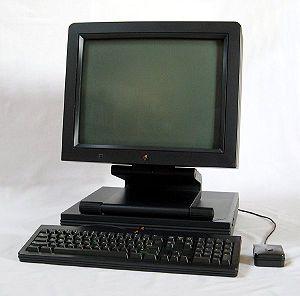
Steven Paul Jobs, dit Steve Jobs, né le 24 février 1955 à San Francisco et mort le 5 octobre 2011 à Palo Alto, est un entrepreneur et inventeur américain, souvent qualifié de visionnaire, et une figure majeure de l'électronique grand public, notamment pionnier de l'avènement de l'ordinateur personnel, du baladeur numérique, du smartphone et de la tablette tactile. Cofondateur, directeur général et président du conseil d'administration de l'entreprise multinationale américaine Apple Inc, il dirige aussi les studios Pixar et devient membre du conseil d'administration de Disney lors du rachat en 2006 de Pixar par Disney.
La science est l'ensemble des connaissances et études d'une valeur universelle, caractérisées par un objet et une méthode fondée sur des observations objectives vérifiables et des raisonnements rigoureux. On la divise communément en différents domaines qualifiés de sciences.